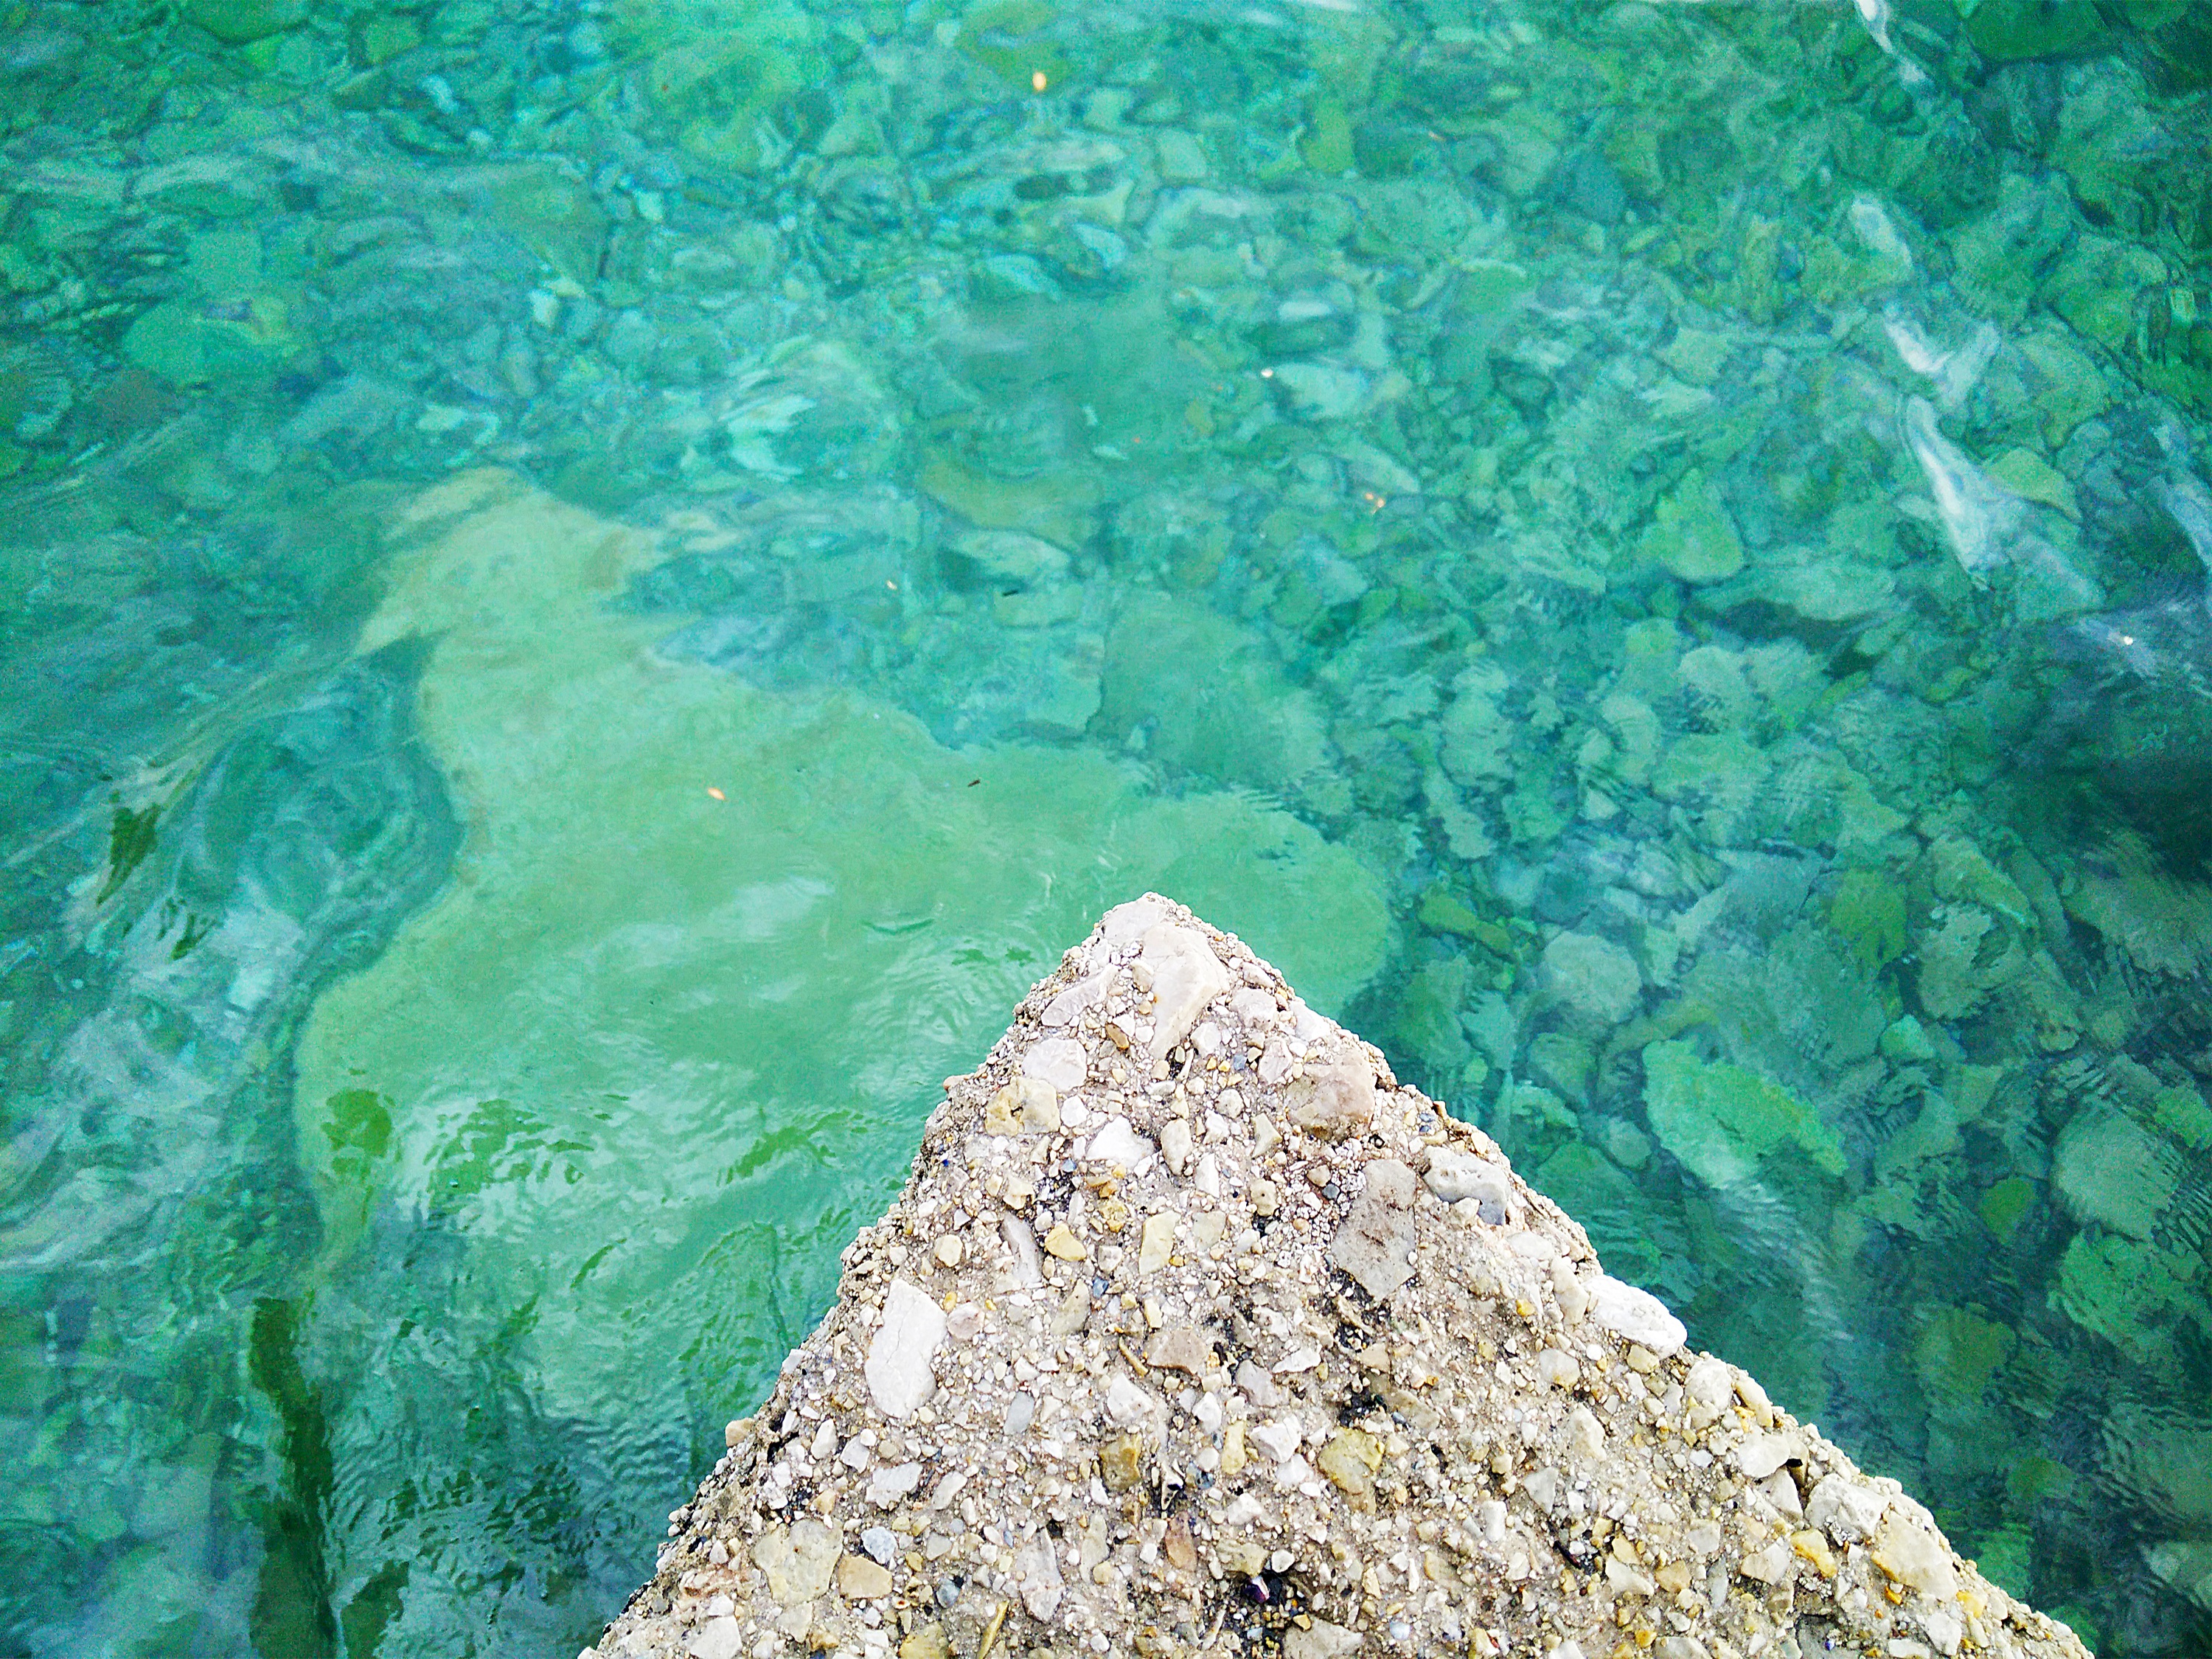
sea, water, ocean, underwater, biology, coral reef, reef, corner, montenegro, adriatic sea, marine biology, meljine, herceg novi